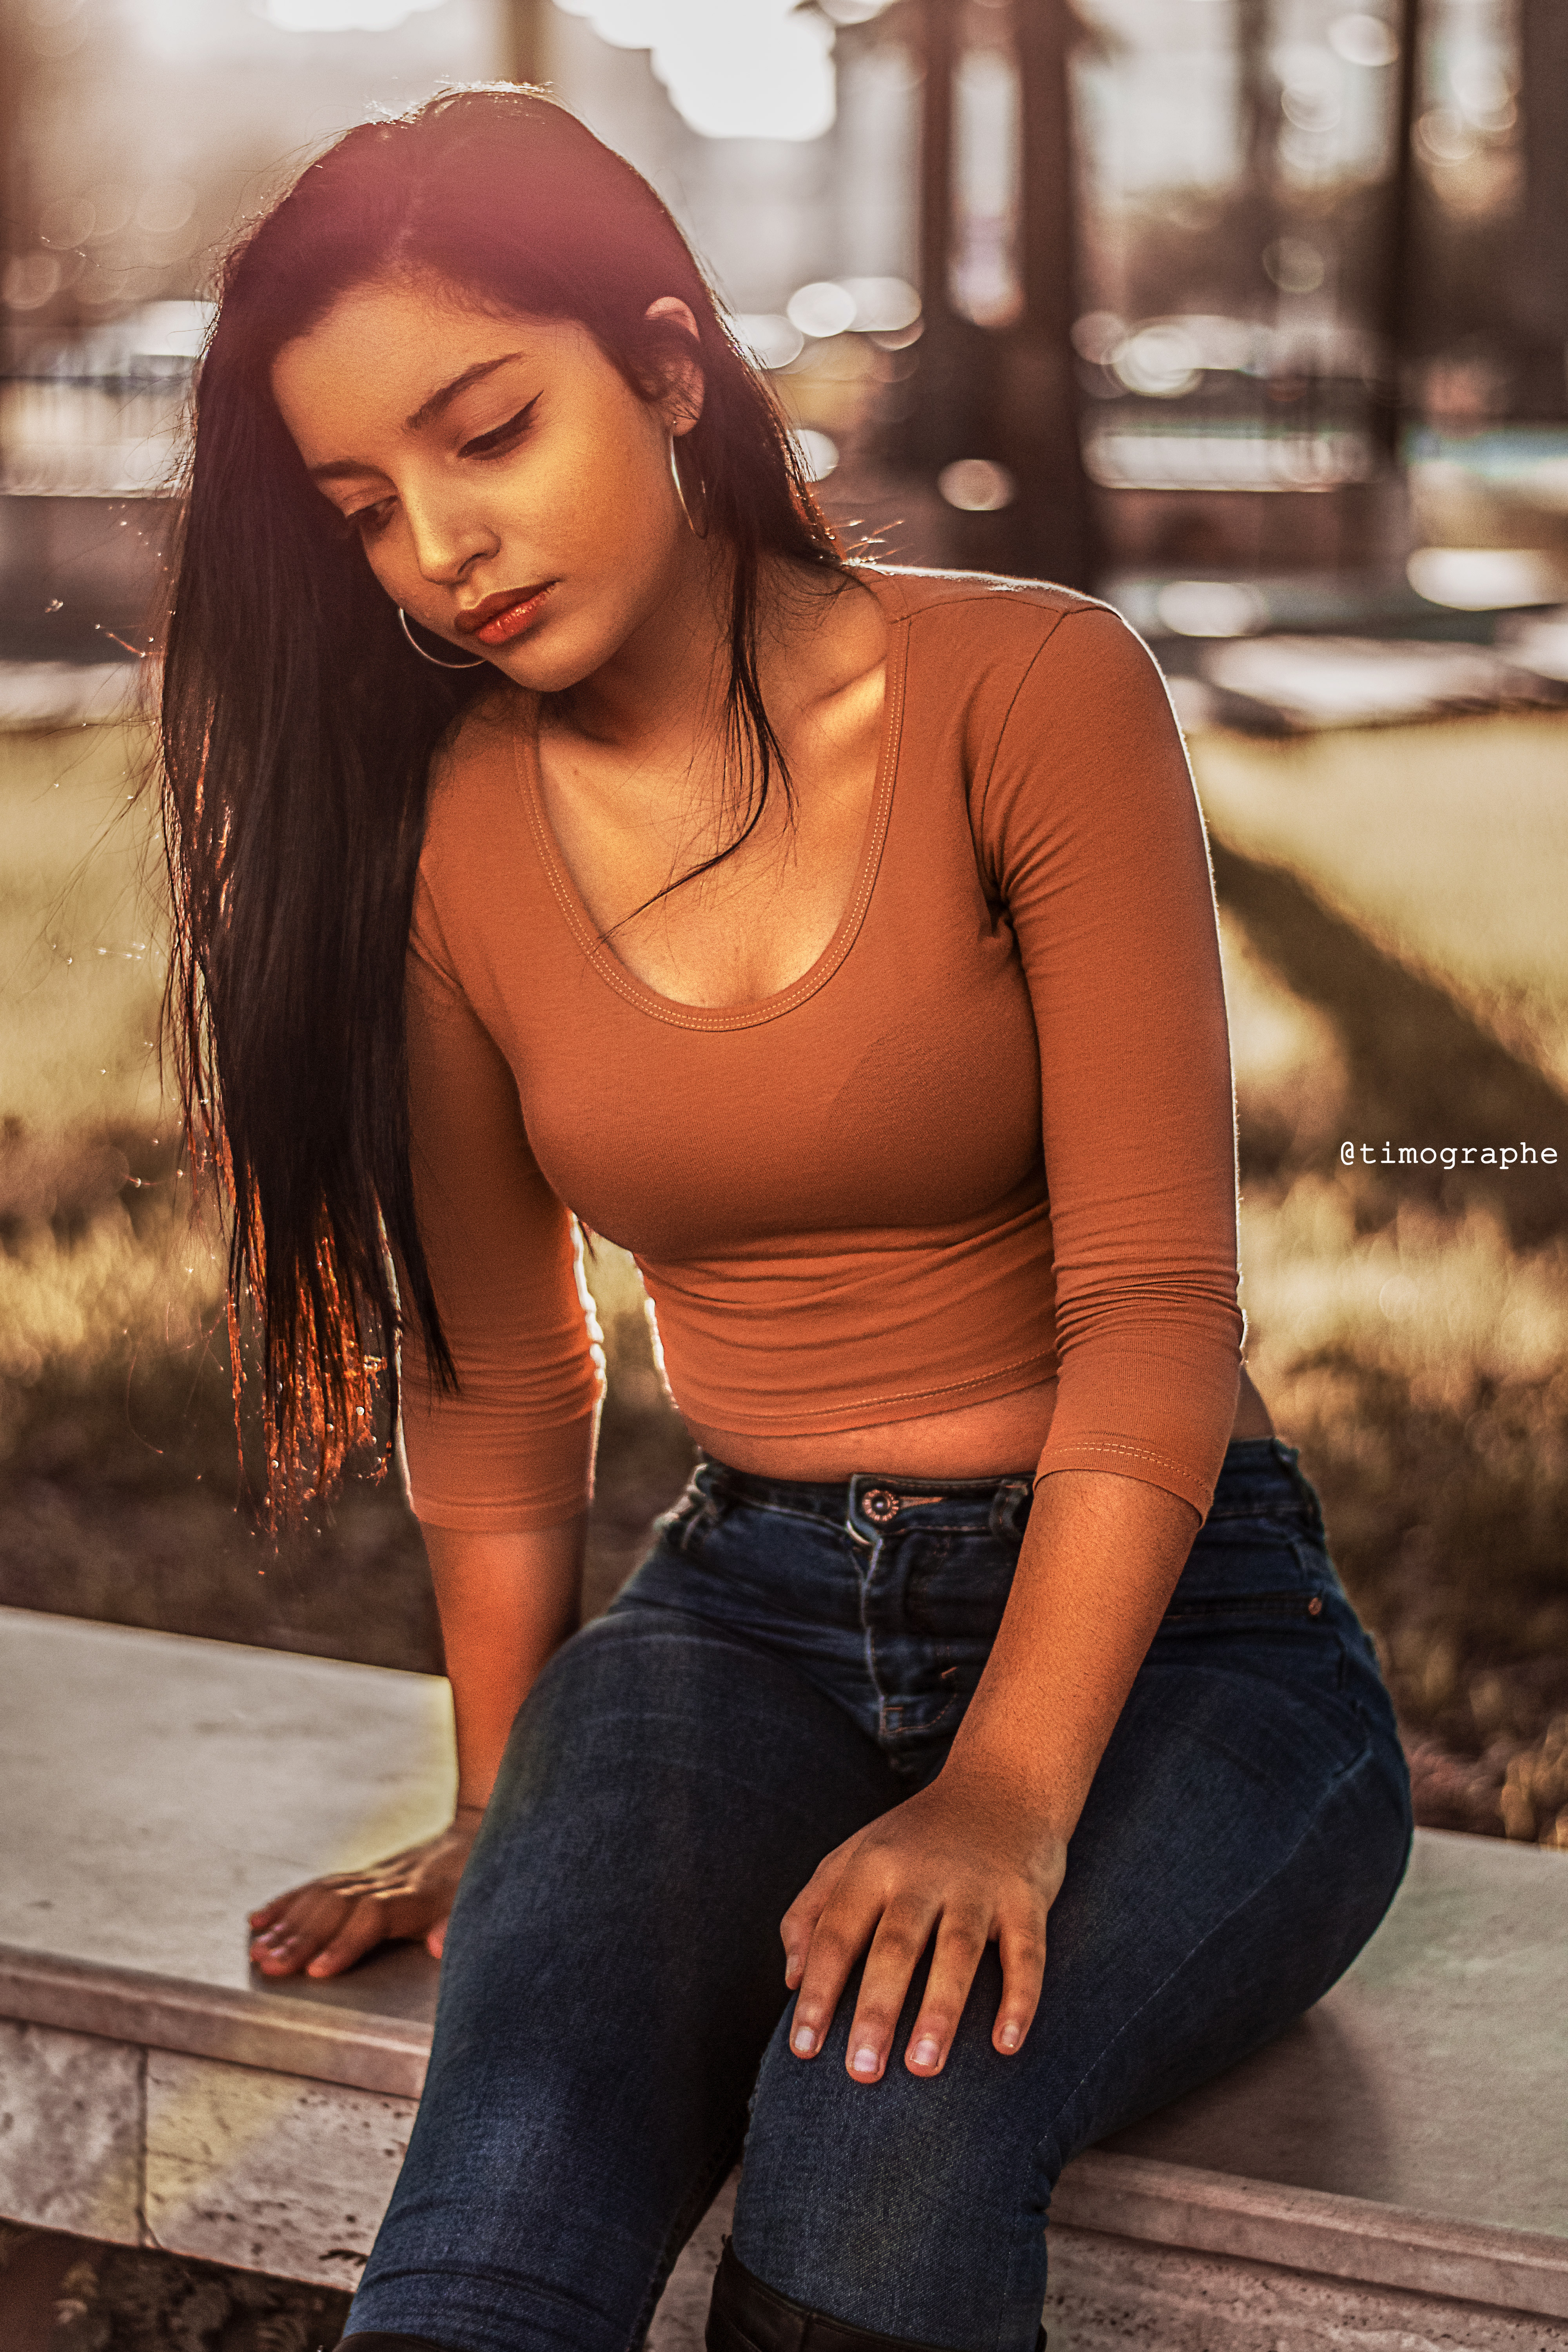
love, hair, jeans, beauty, long hair, denim, model, photo shoot, fashion, brown hair, leg, sitting, photography, black hair, muscle, waist, thigh, flash photography, fawn, abdomen